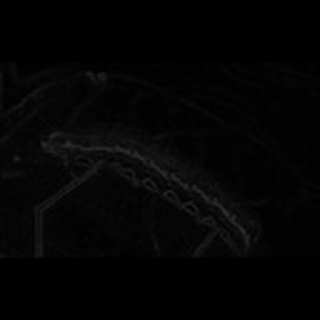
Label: cotton_army_worm